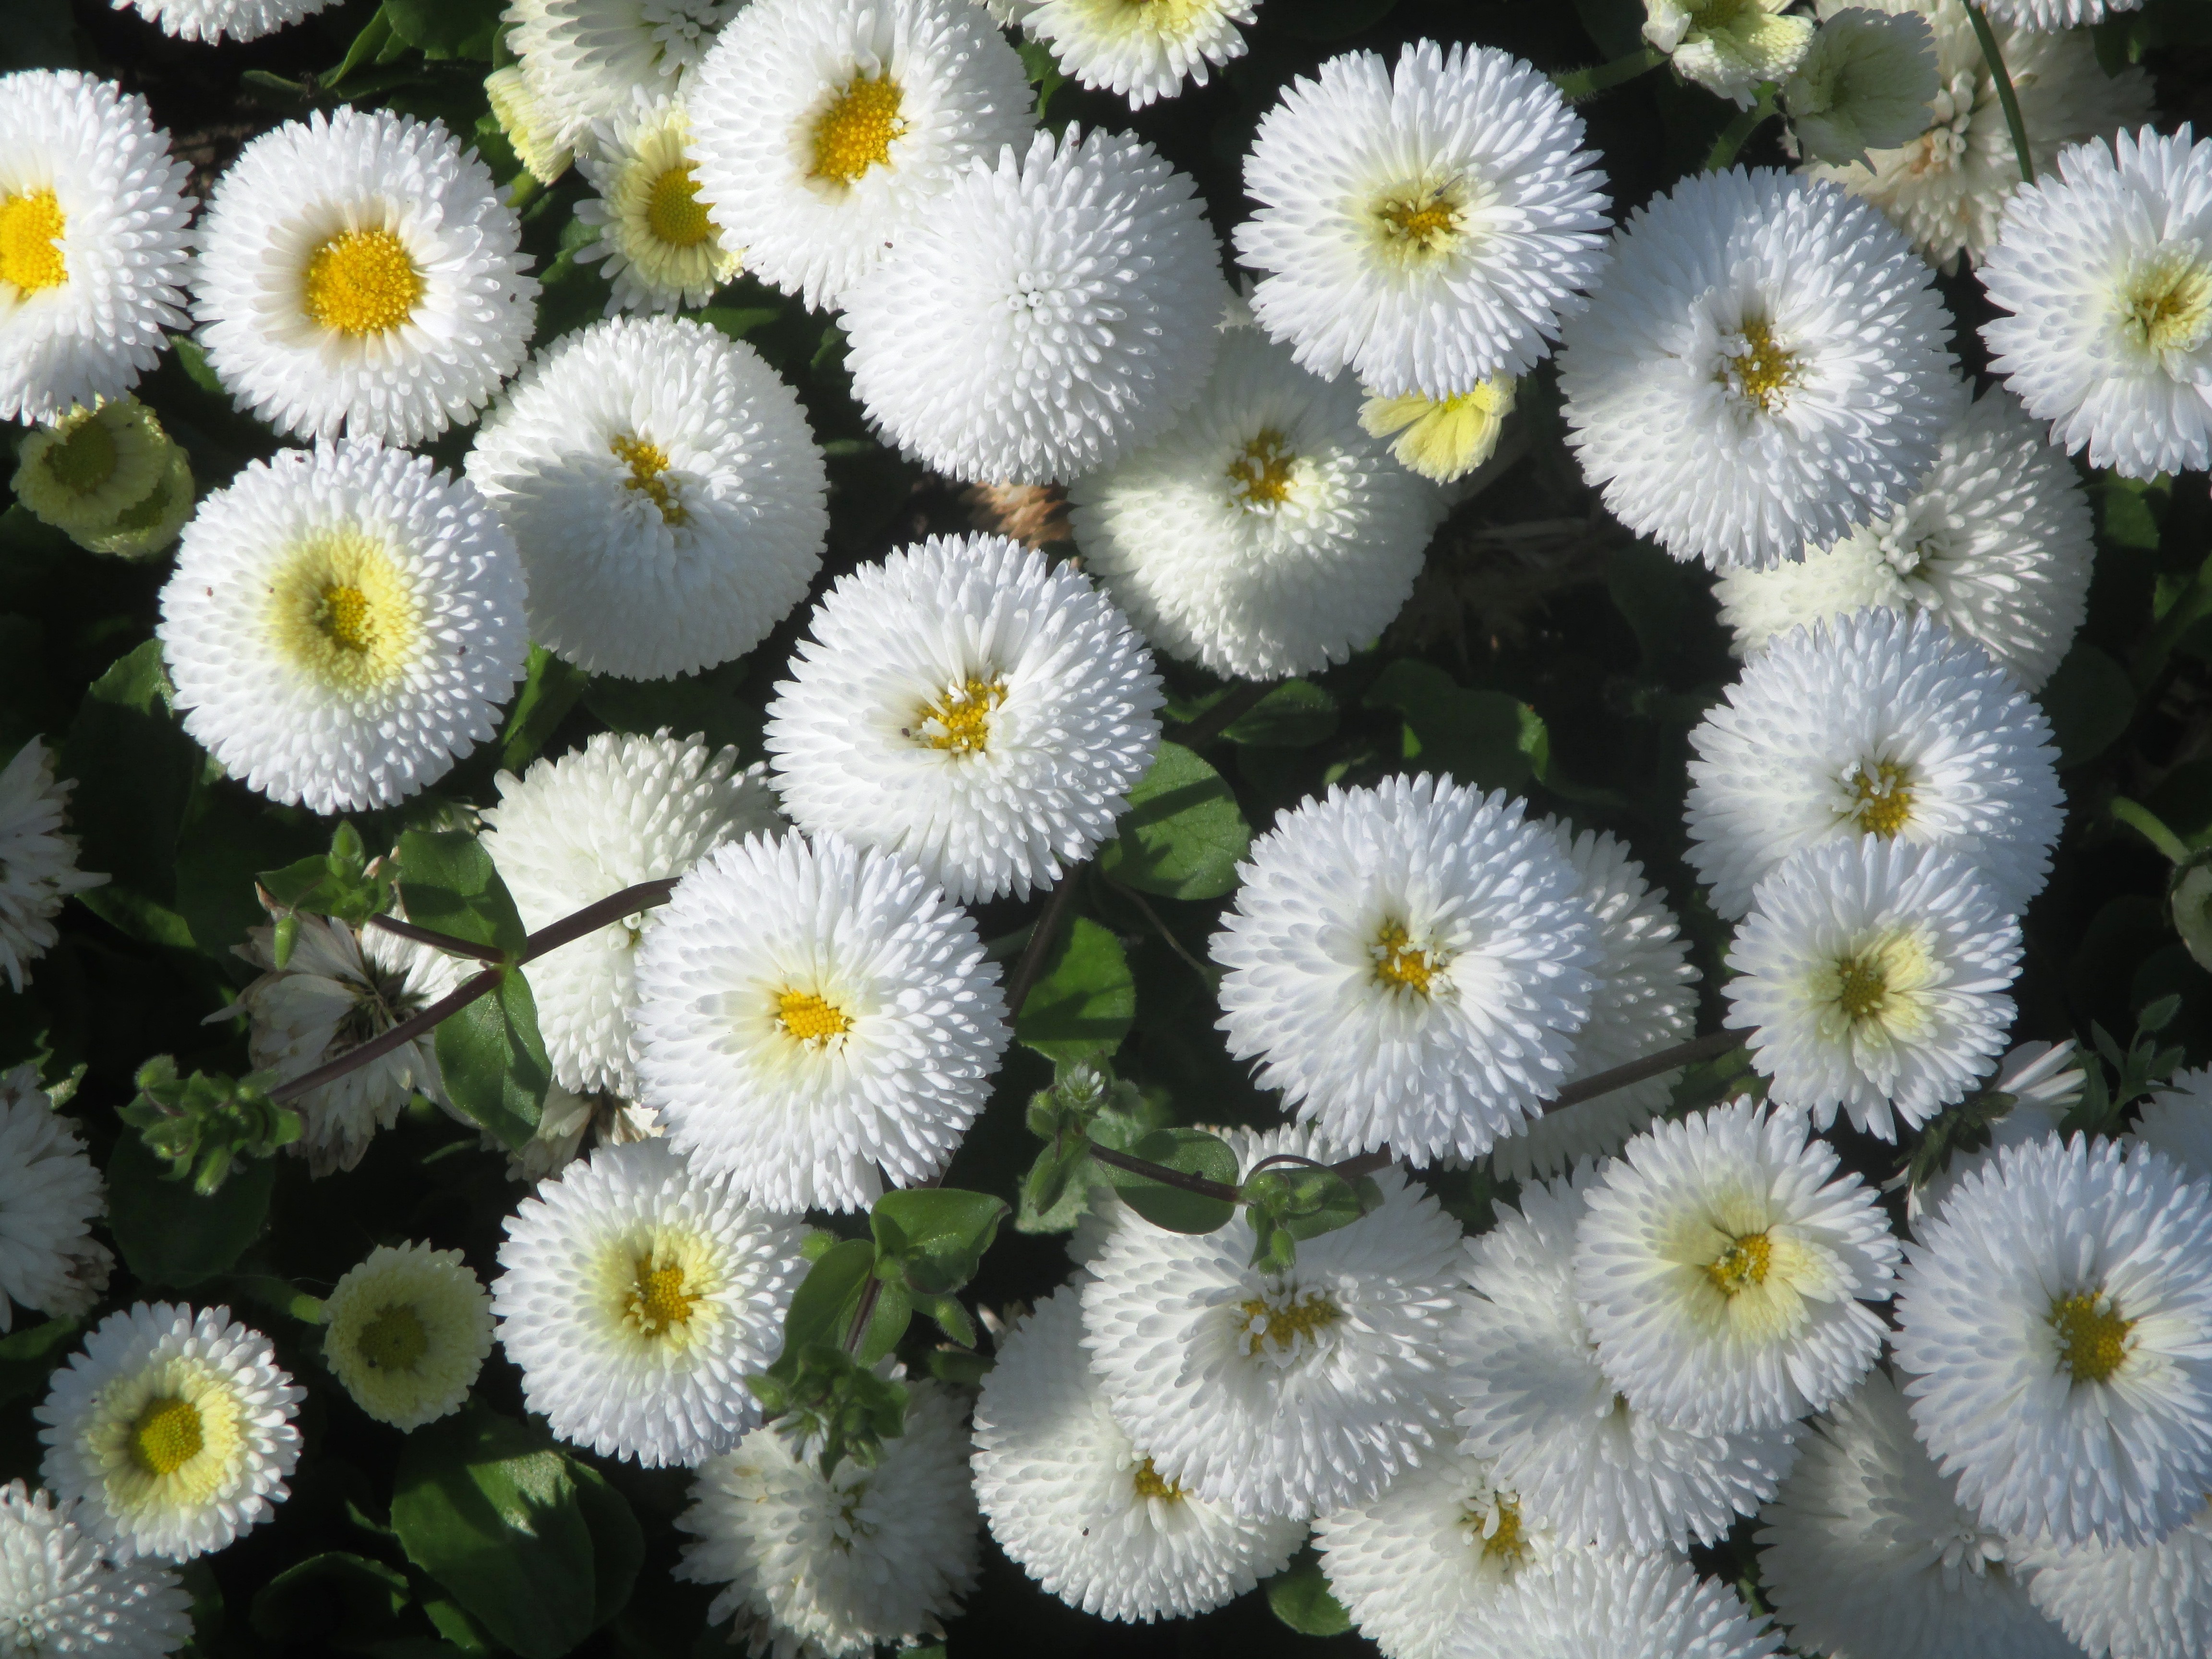
plant, white, flower, petal, daisy, spring, botany, yellow, flora, flowers, composites, macro photography, flowering plant, daisy family, asterales, oxeye daisy, bellis philosophy, annual plant, plant stem, land plant, chamaemelum nobile, marguerite daisy, chrysanths, dorotheanthus bellidiformis, gartenbuersteli